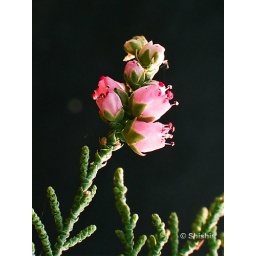
A wild flower generally seen in river beds after the water recedes.